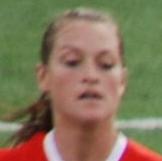
Age: 23